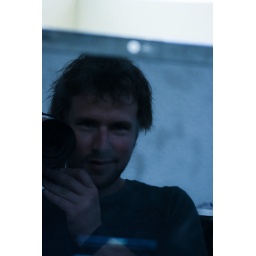
Self portrait by reflection of laptop screen